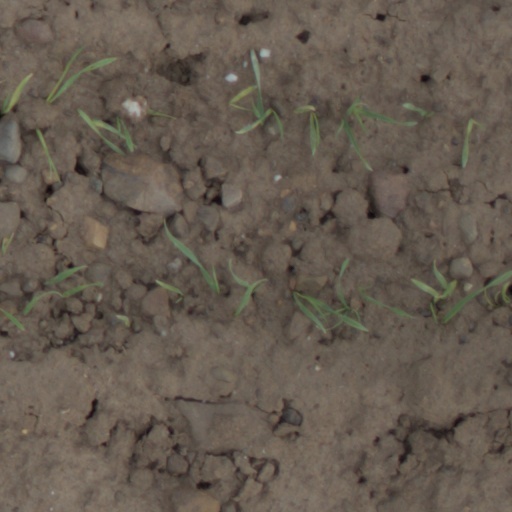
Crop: wheat